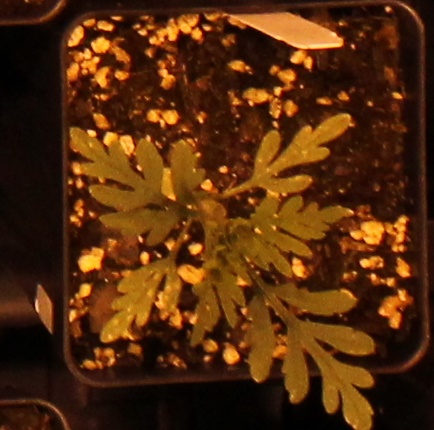
Label: Ragweed